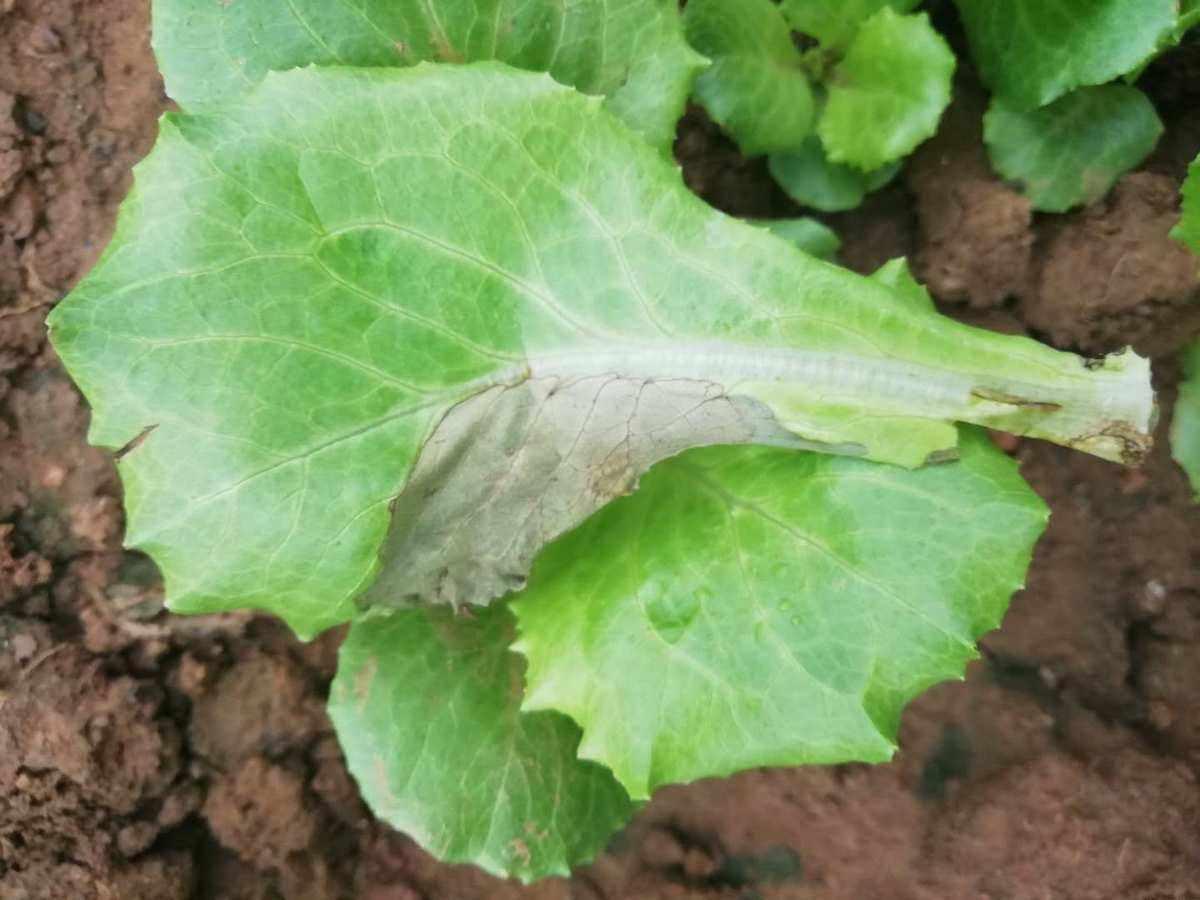
Plant: Lettuce
Disease: lettuce downy mildew